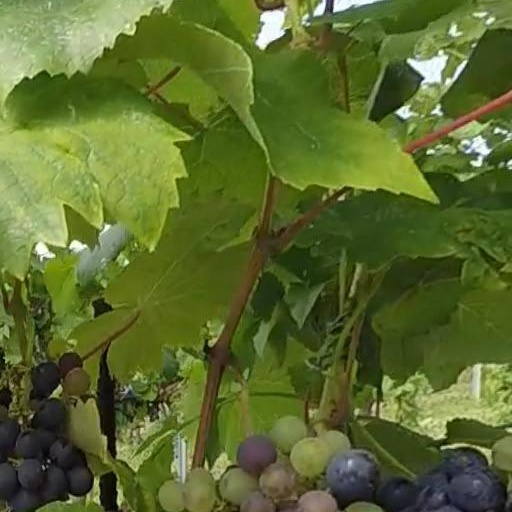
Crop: grape